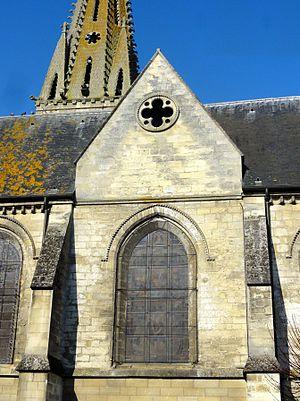
Chevet, baie d'axe.
L'église Saint-Martin est une église catholique paroissiale située à Plailly, en France. Édifiée pendant les années 1160 et 1170 dans le style gothique primitif, elle reçoit au début du siècle suivant un nouveau chœur de style pré-rayonnant, dont les trois travées du chevet forment un vaisseau transversal de même hauteur. Dans les deux cas, l'église Saint-Martin se place en tête des mouvements novateurs de l'architecture de son temps, et comme l'indiquent certaines analogies, puise ses influences dans les chantiers des cathédrales Notre-Dame de Senlis et Notre-Dame de Paris. La nef prévue pour rester couverte d'une simple charpente se caractérise par de grandes arcades brisées retombant sur les chapiteaux remarquables de gros piliers cylindriques isolés. Dans le chœur, trois piliers semblables servent d'appui aux supports de l'ordre supérieur, sous la forme de faisceaux de colonnettes. Cette superposition est une solution originale et élégante caractérisant le chœur de Plailly, tout comme le vaste espace bien éclairé du vaisseau transversal, contrastant avec la pénombre constante régnant dans la nef.